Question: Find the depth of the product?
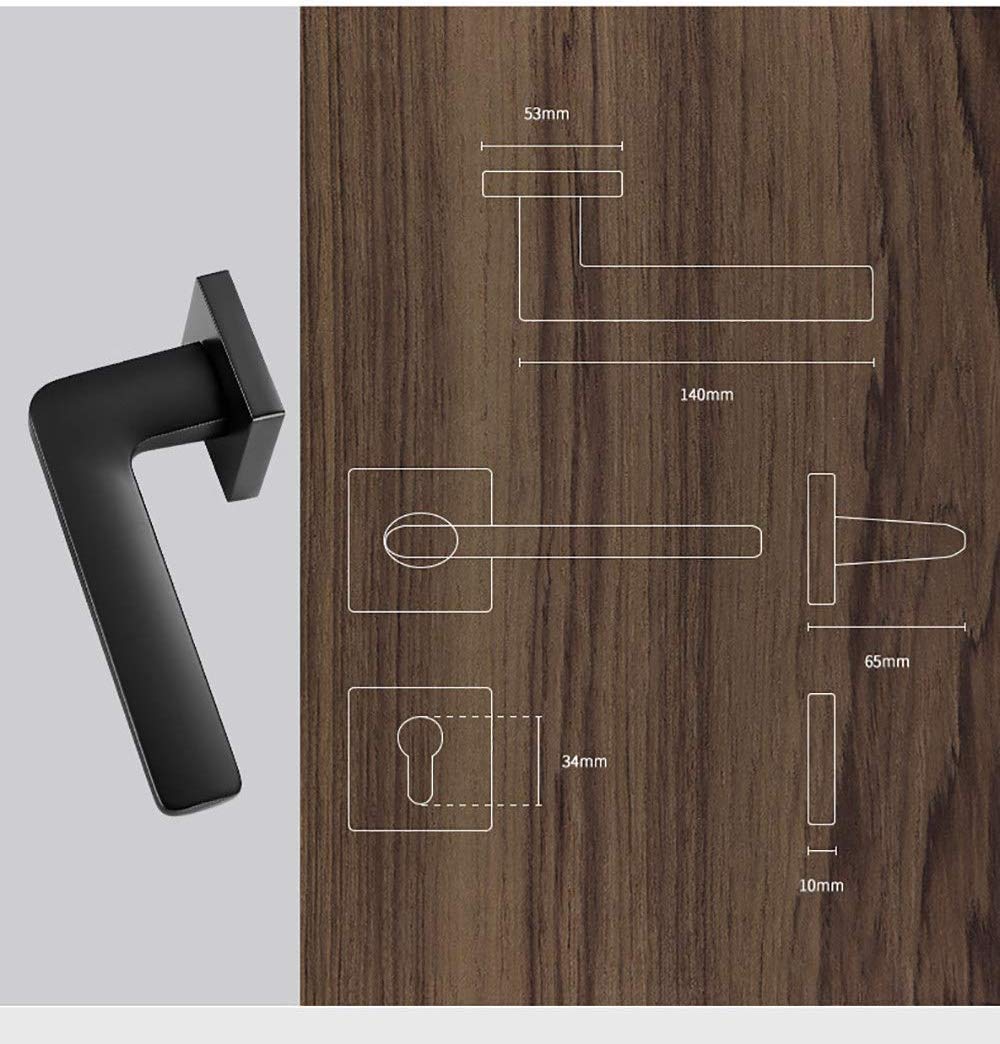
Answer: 140.0 millimetre